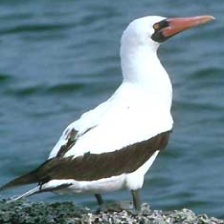
Species: MASKED BOOBY
Scientific name: SULA DACTYLATRA